Ketch Secor

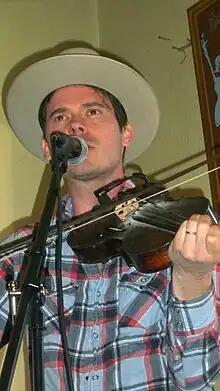
Secor performing in 2012

Jay Ketcham Miller Secor (born May 14, 1978), known as Ketch Secor, is a Grammy award-winning American musician and a co-founder and current frontman for the band Old Crow Medicine Show. He is the only member of the band who has remained since its inception. Secor is a multi-instrumentalist, playing fiddle, banjo, harmonica, guitar and other instruments, and is known for infusing old-time Americana and Appalachian music with more modern punk influences.